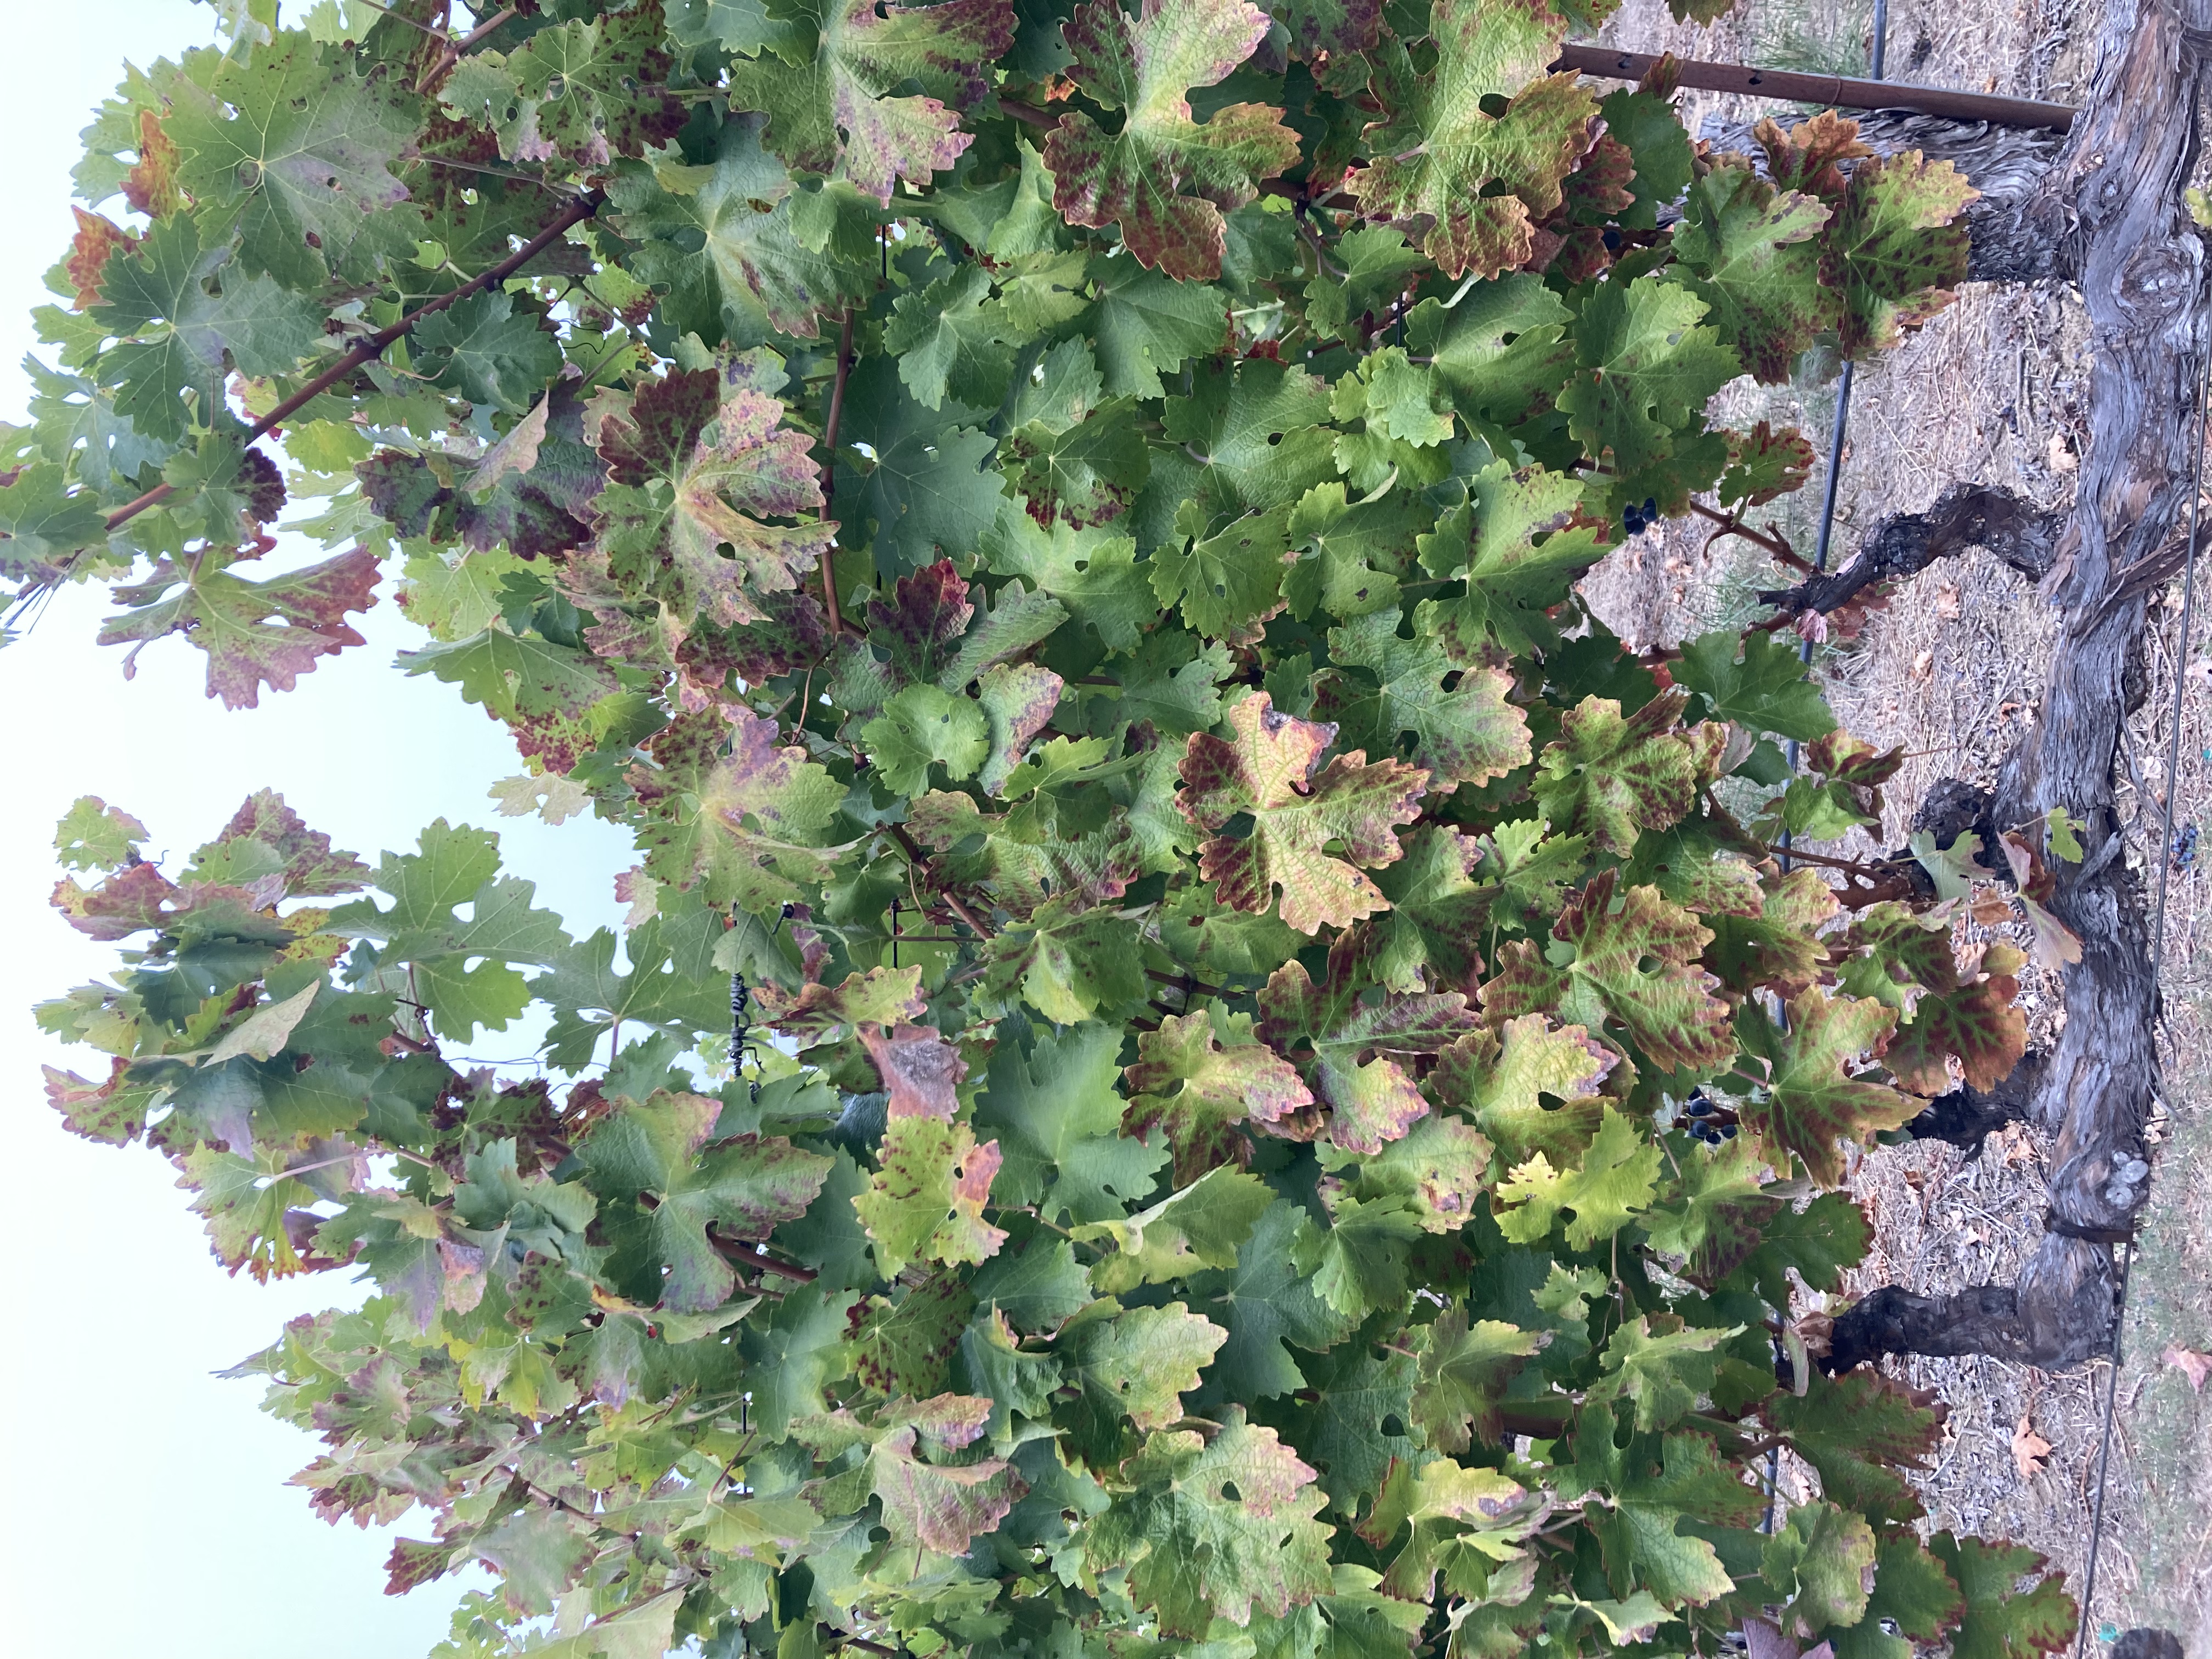
Label: Leafroll 3